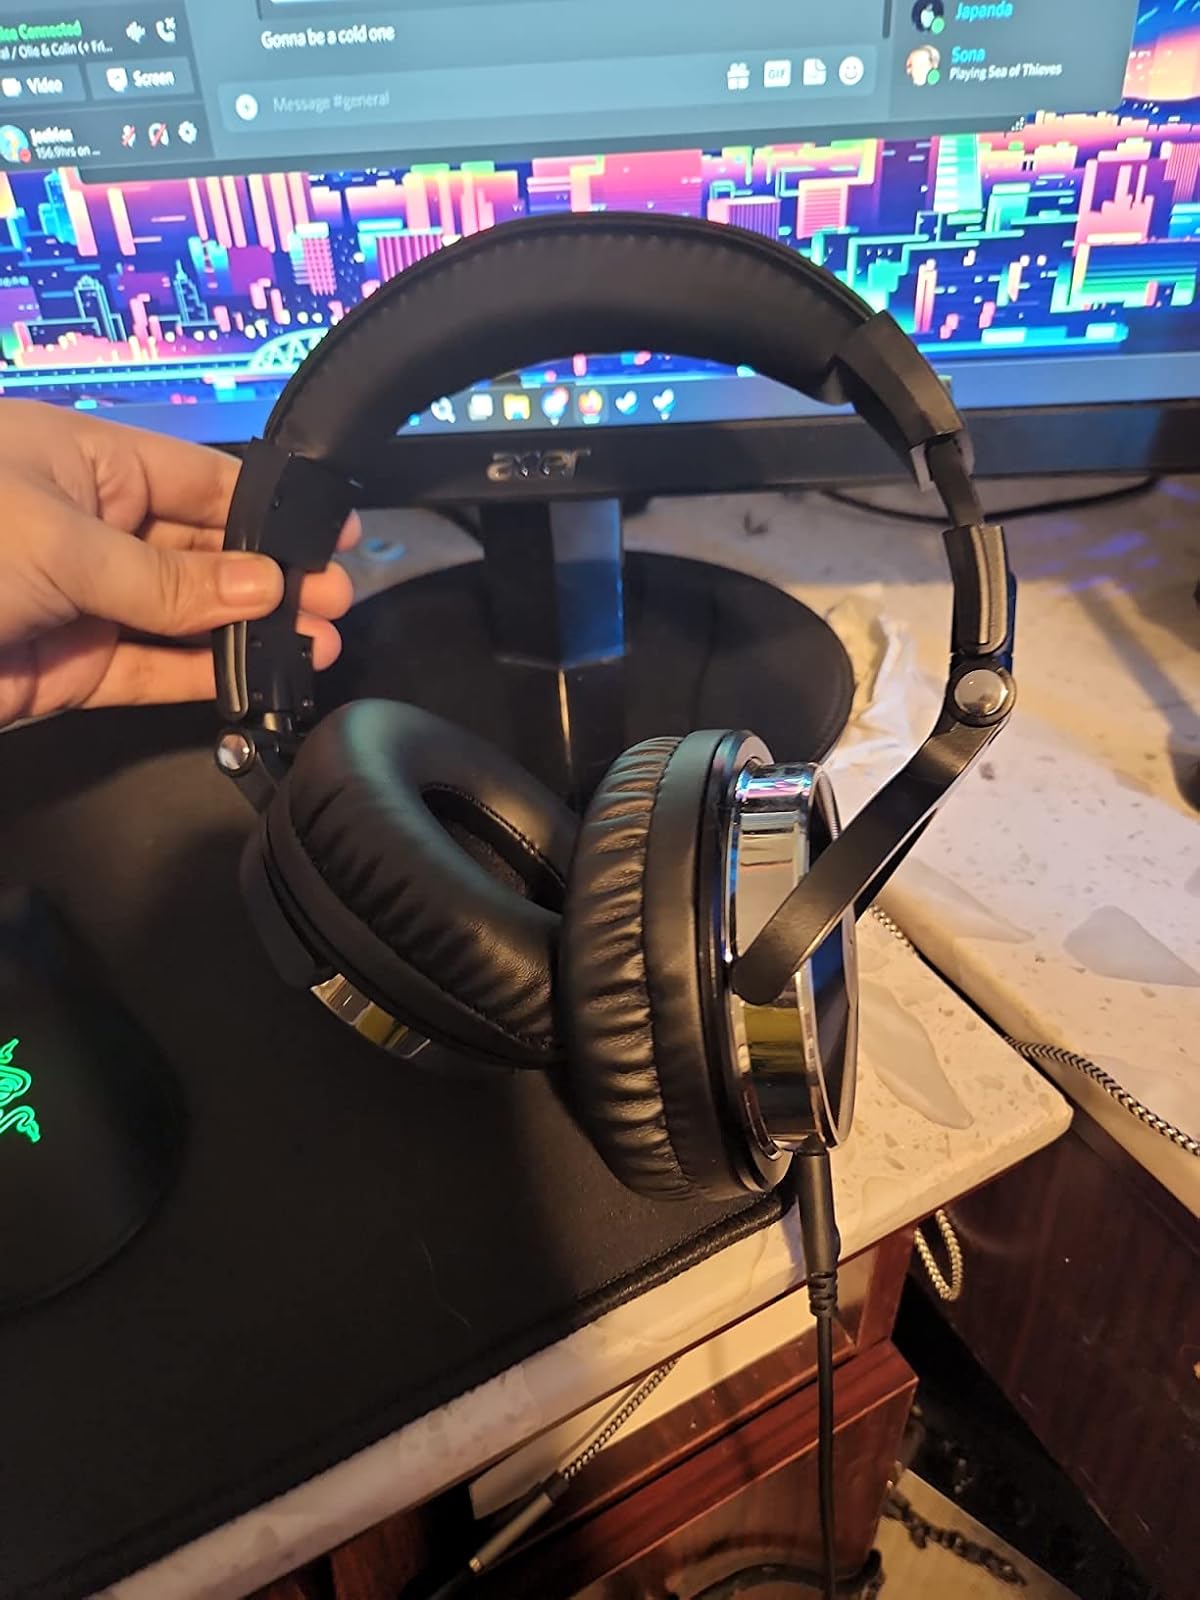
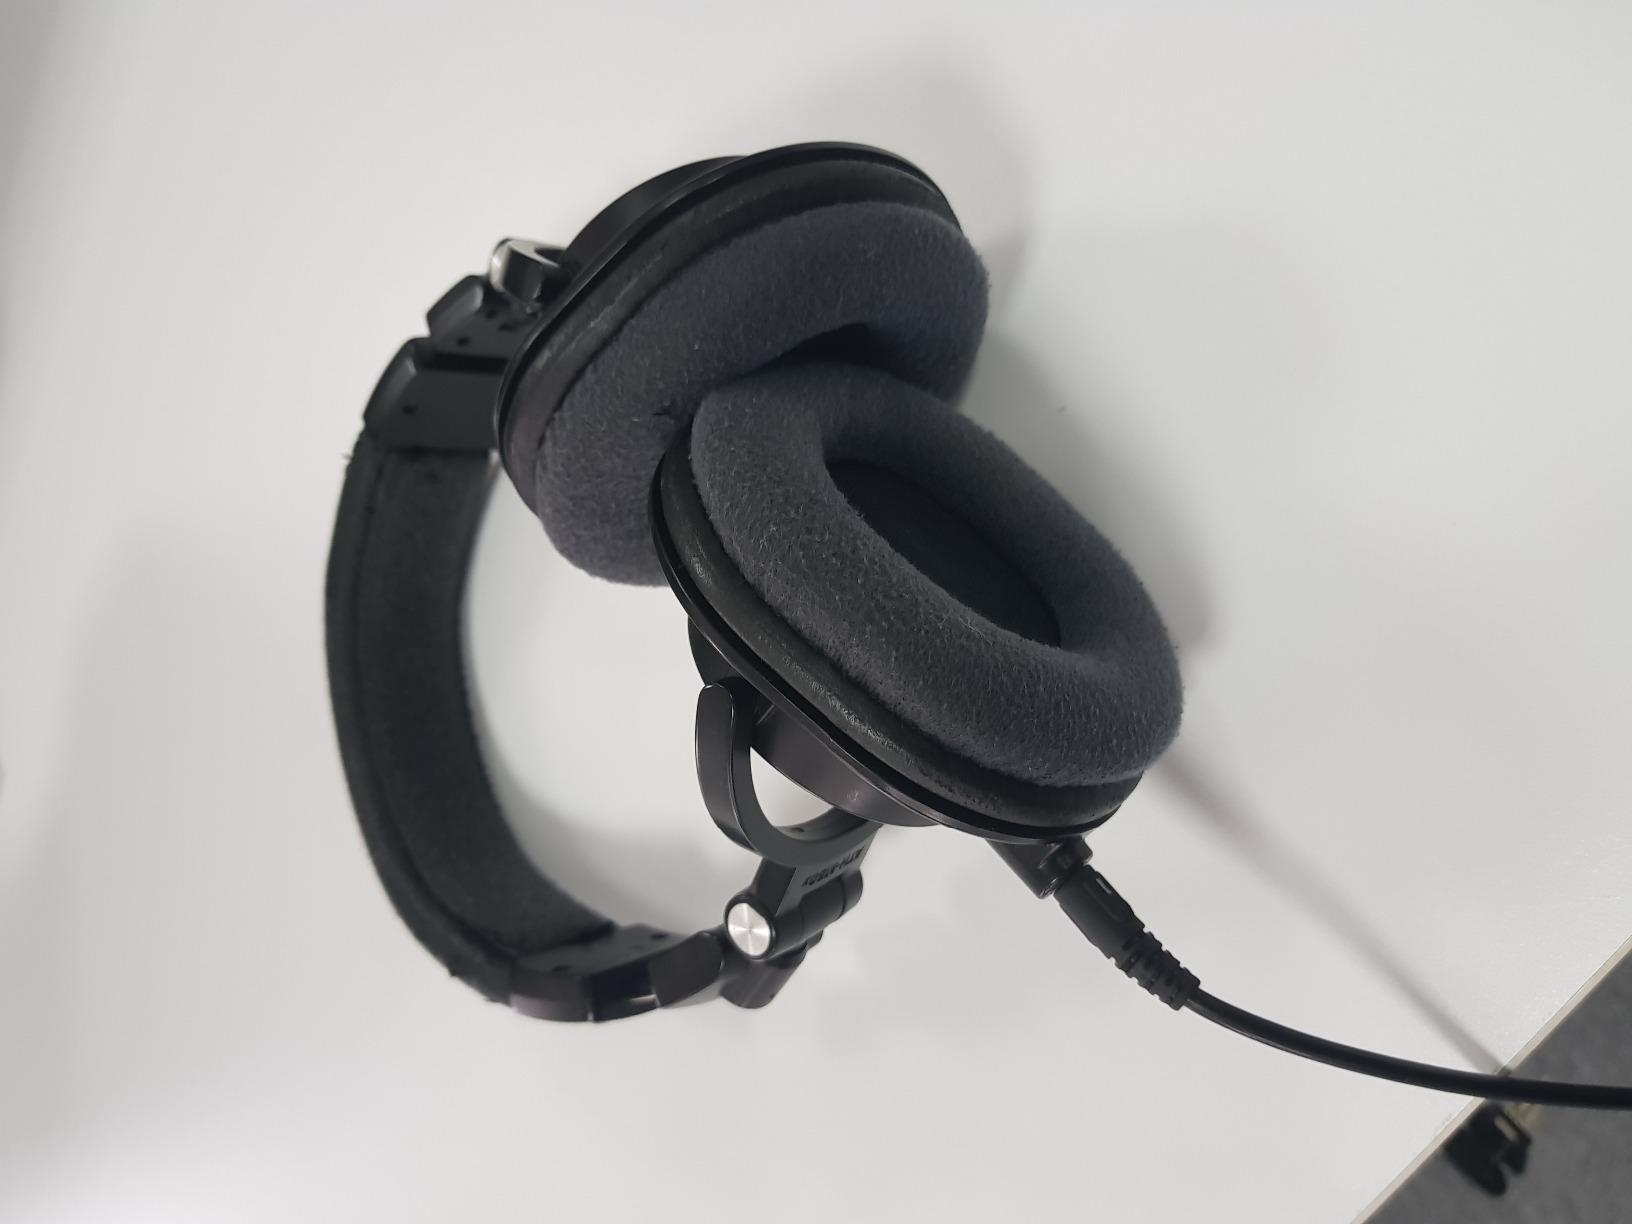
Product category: headphones
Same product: no